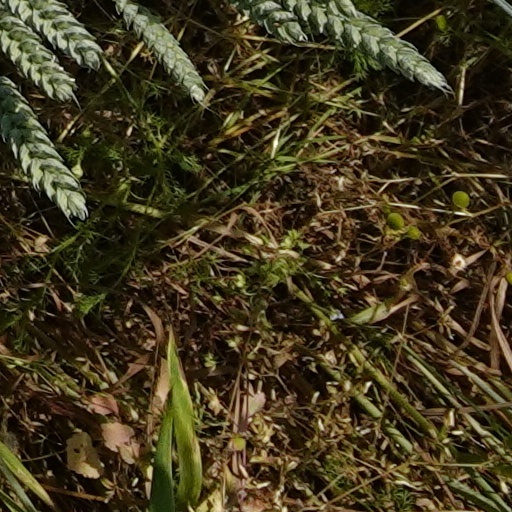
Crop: wheat